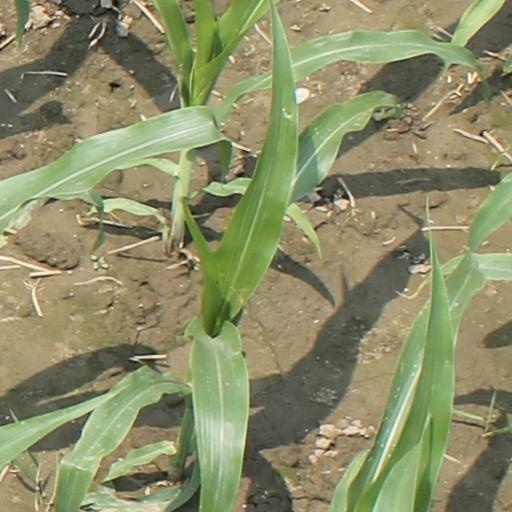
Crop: maize; corn